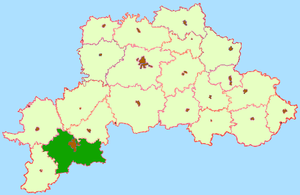
Le raïon de Babrouïsk ou raïon de Bobrouïsk est une subdivision de la voblast de Moguilev, en Biélorussie. Son centre administratif est la ville de Babrouïsk, qui est subordonnée à la voblast et n'en fait pas partie.